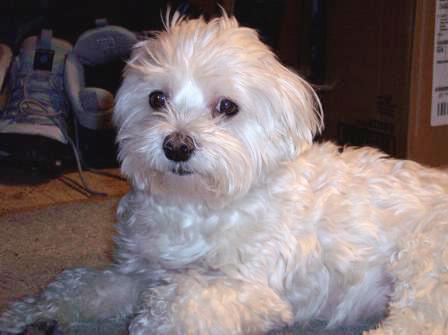
Maltese_dog